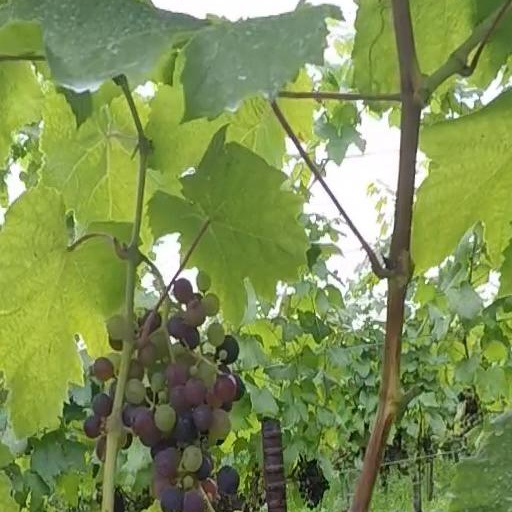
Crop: grape